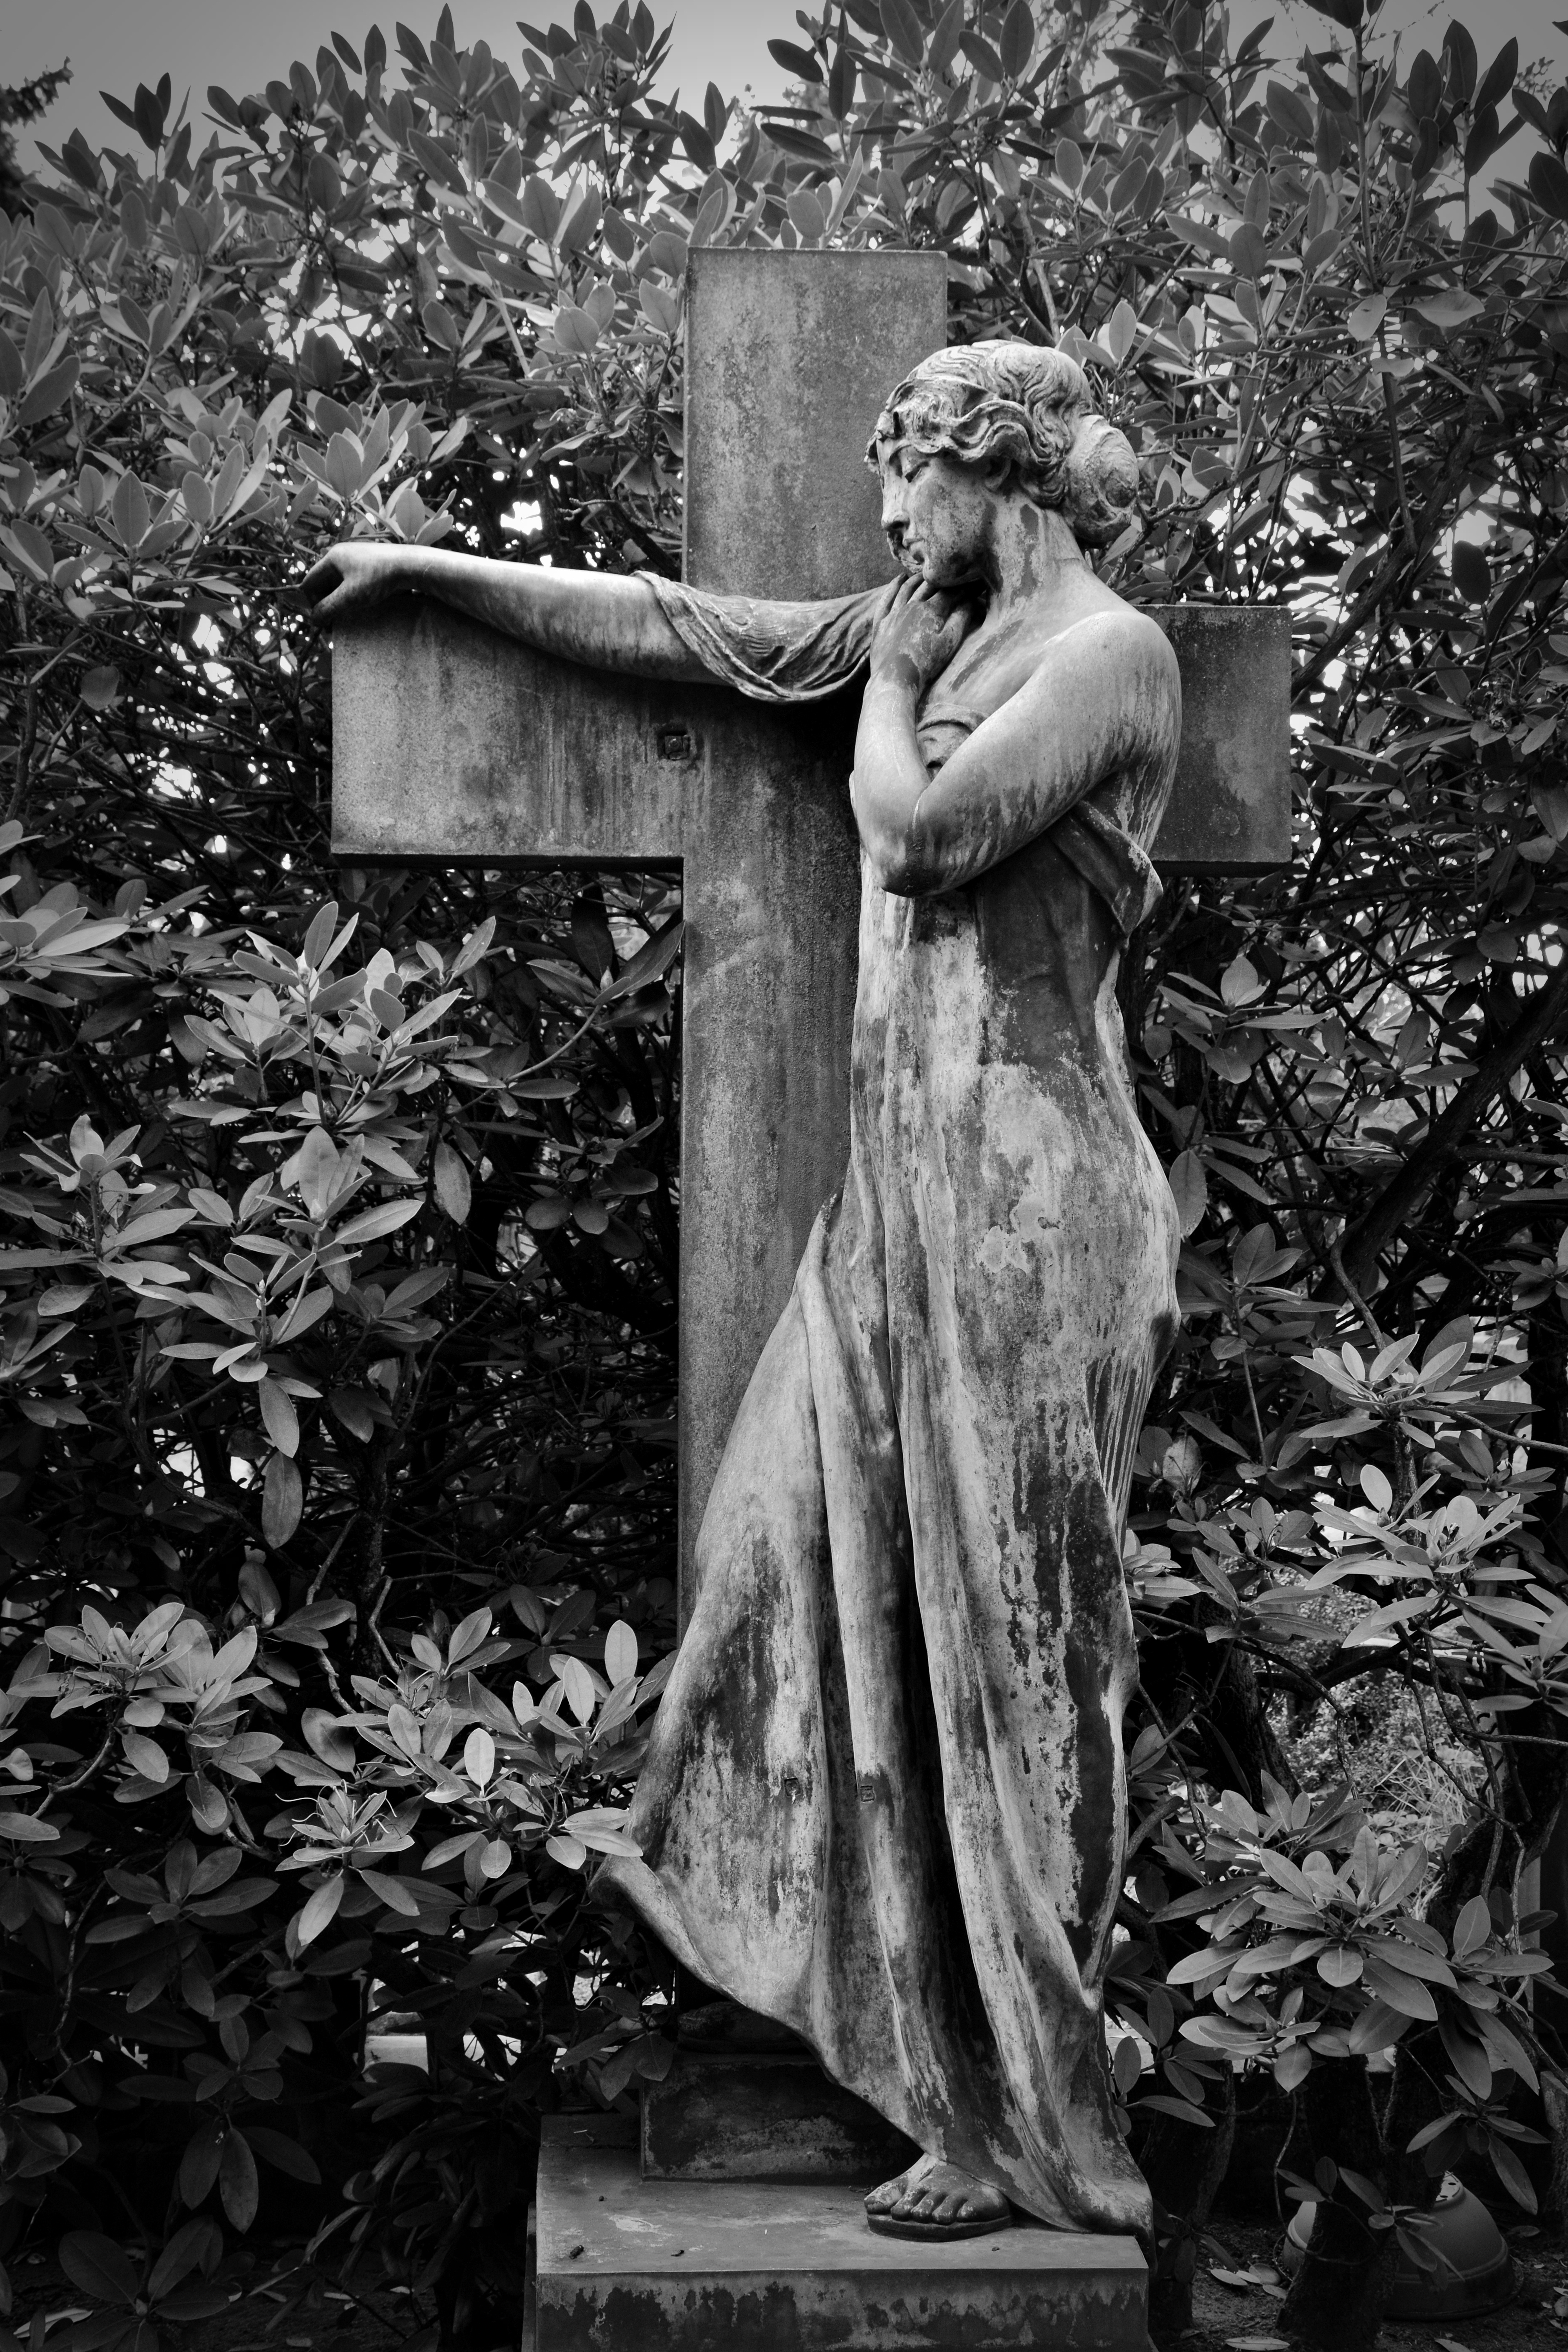
black and white, woman, photography, monument, statue, black, monochrome, tombstone, face, sculpture, art, dress, figure, photograph, monochrome photography